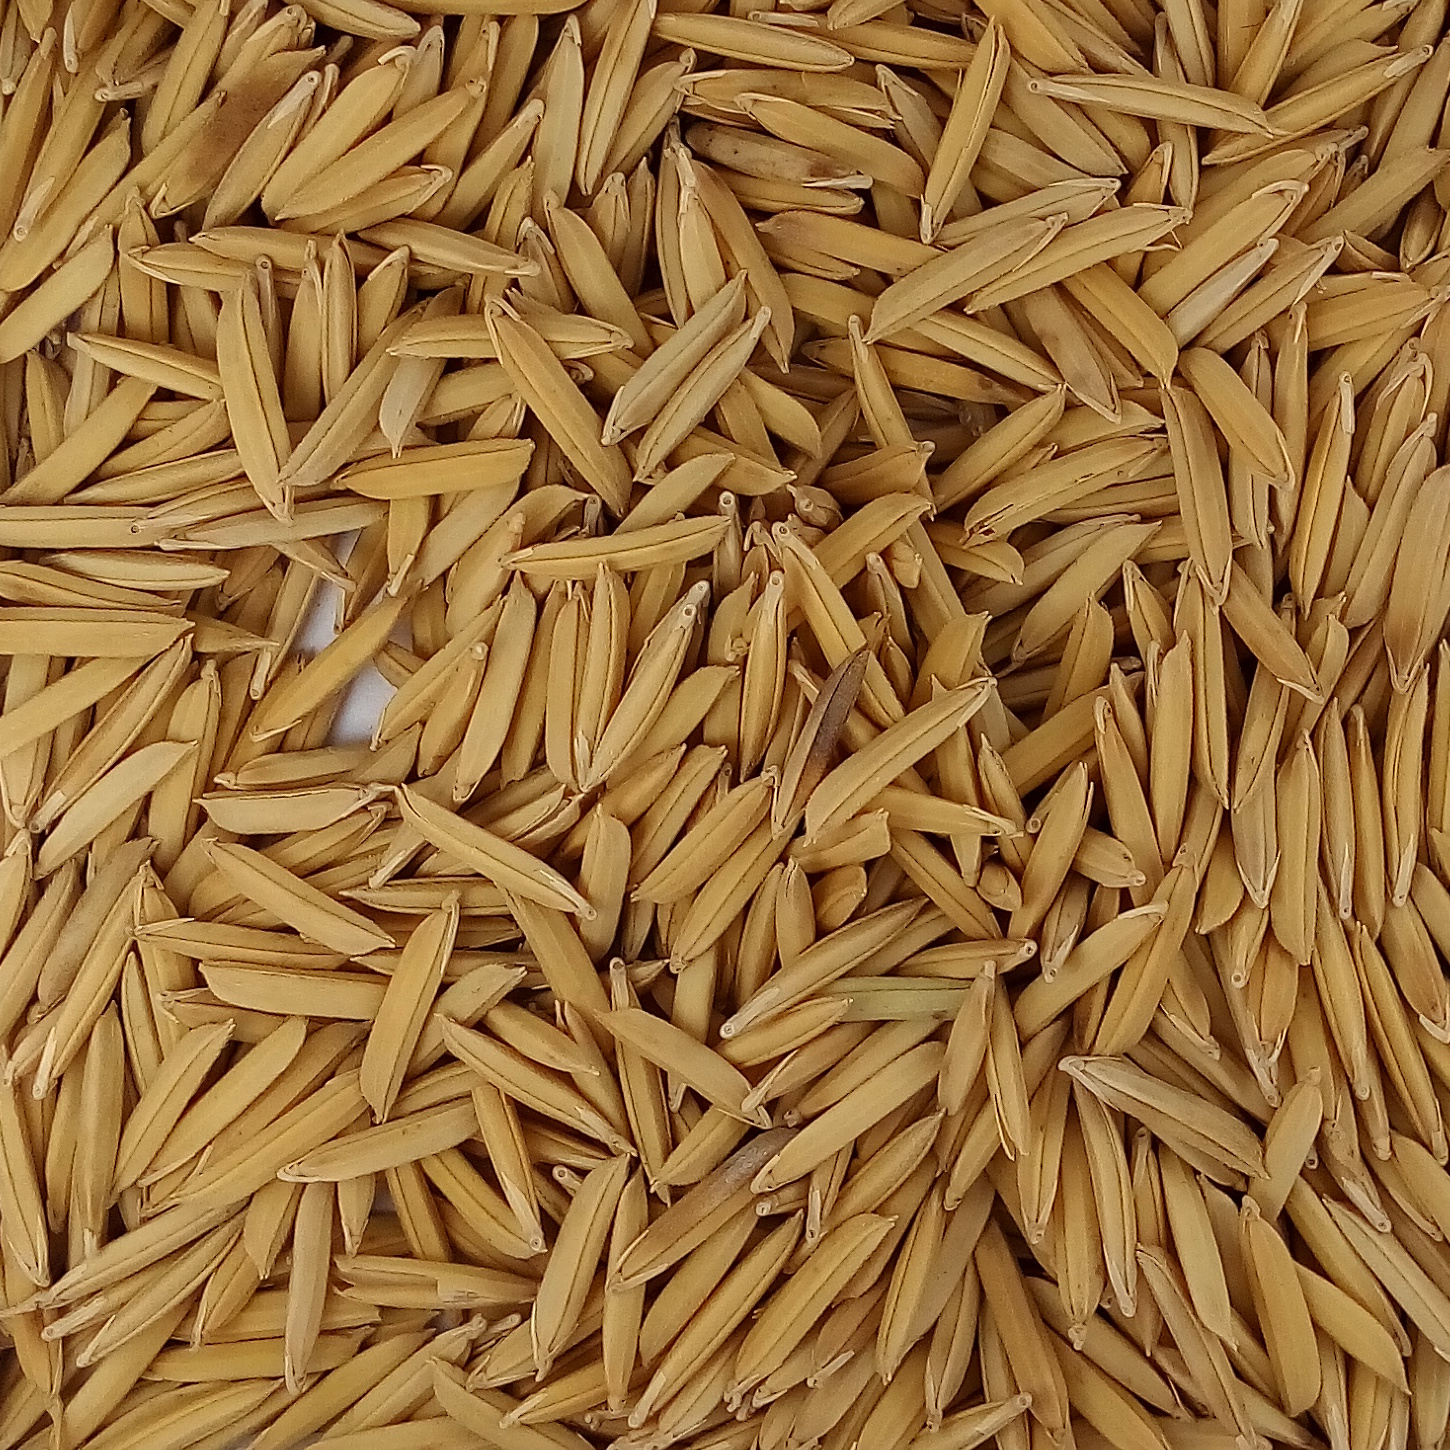
Rice seed variety: 1509